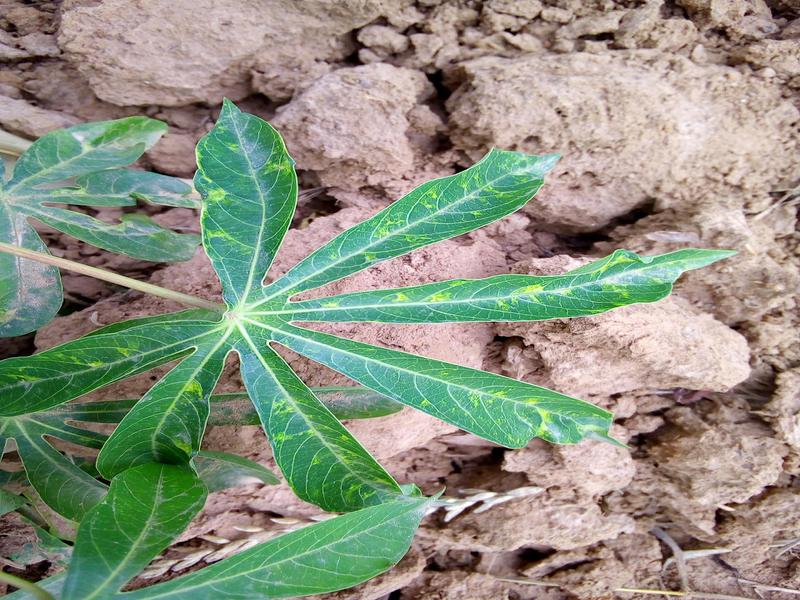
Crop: cassava
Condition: mosaic_disease